Betty Grable

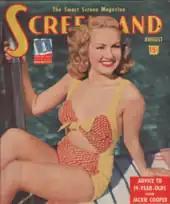
Grable on the cover of "Screenland", August 1942

In 1941, Fox attempted to broaden Grable's acting and audience range by casting her in two films with more serious intent than those in which she had starred previously. The first, "A Yank in the R.A.F.", released in September, co-starred heartthrob Tyrone Power, and cast her as Carol Brown, who works in the Women's Auxiliary Air Force during the day, but is employed as a nightclub singer in the evening. The film followed the lines of other movies of the era, but it was not considered a propaganda movie by the studio. At the time of its release, the film received positive reviews, with many critics singling out the obvious on-screen chemistry between Grable and Power. It was a major box-office success, becoming the fourth-most popular movie of the year.